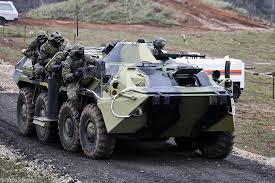
Label: BTR